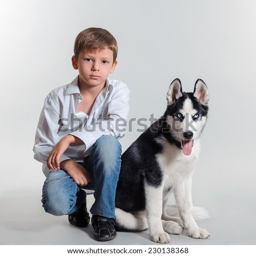
portrait of boy with a cute husky puppy dog